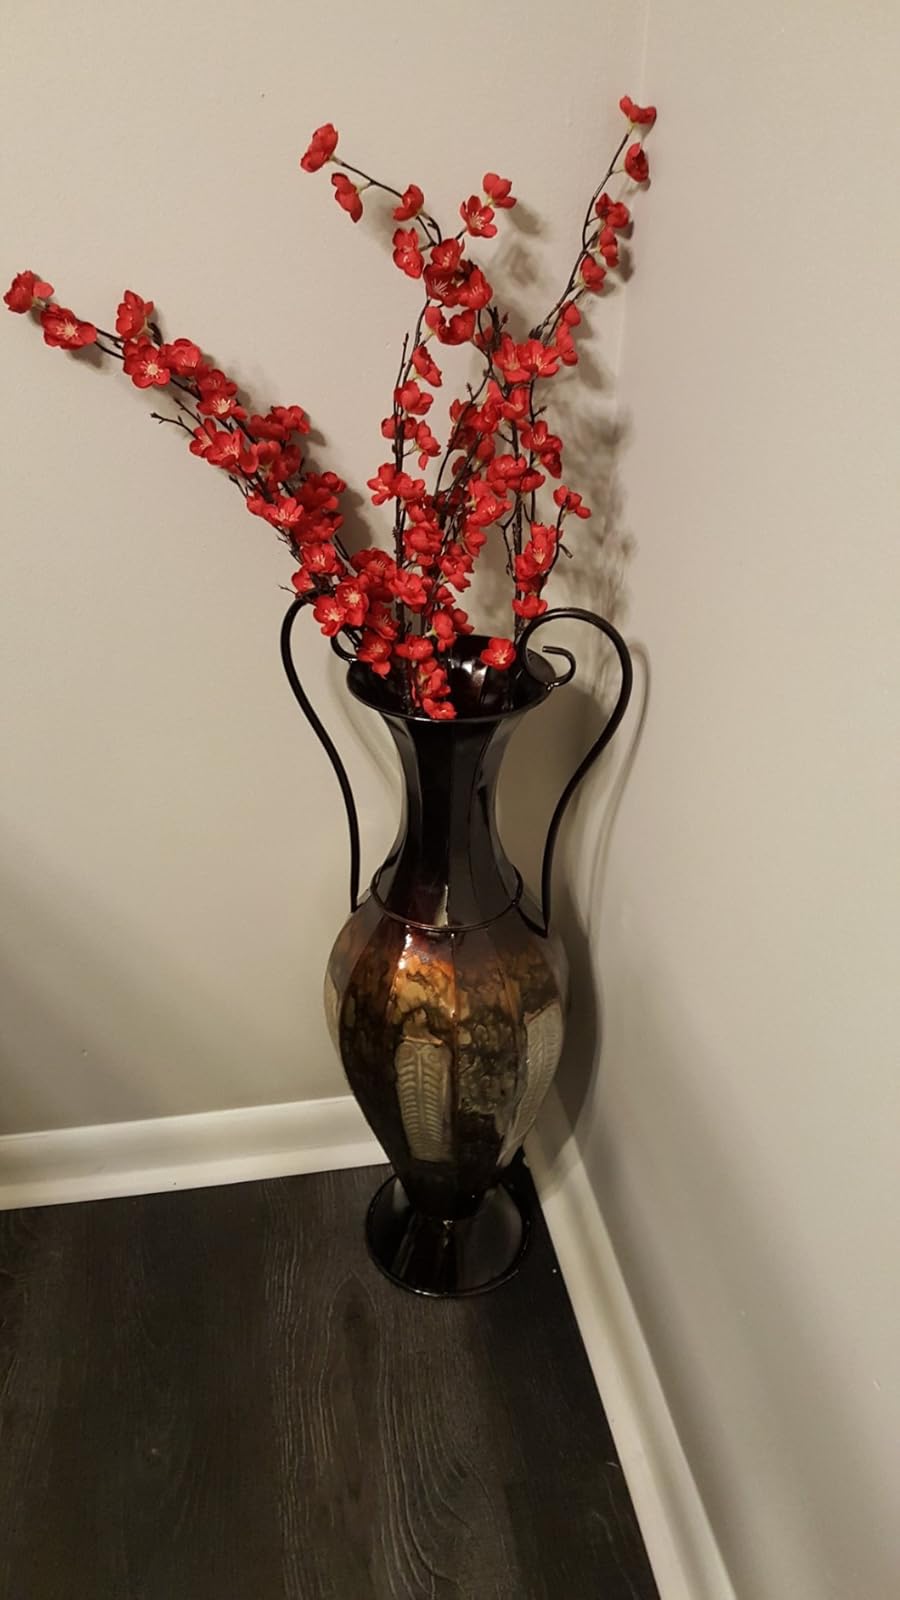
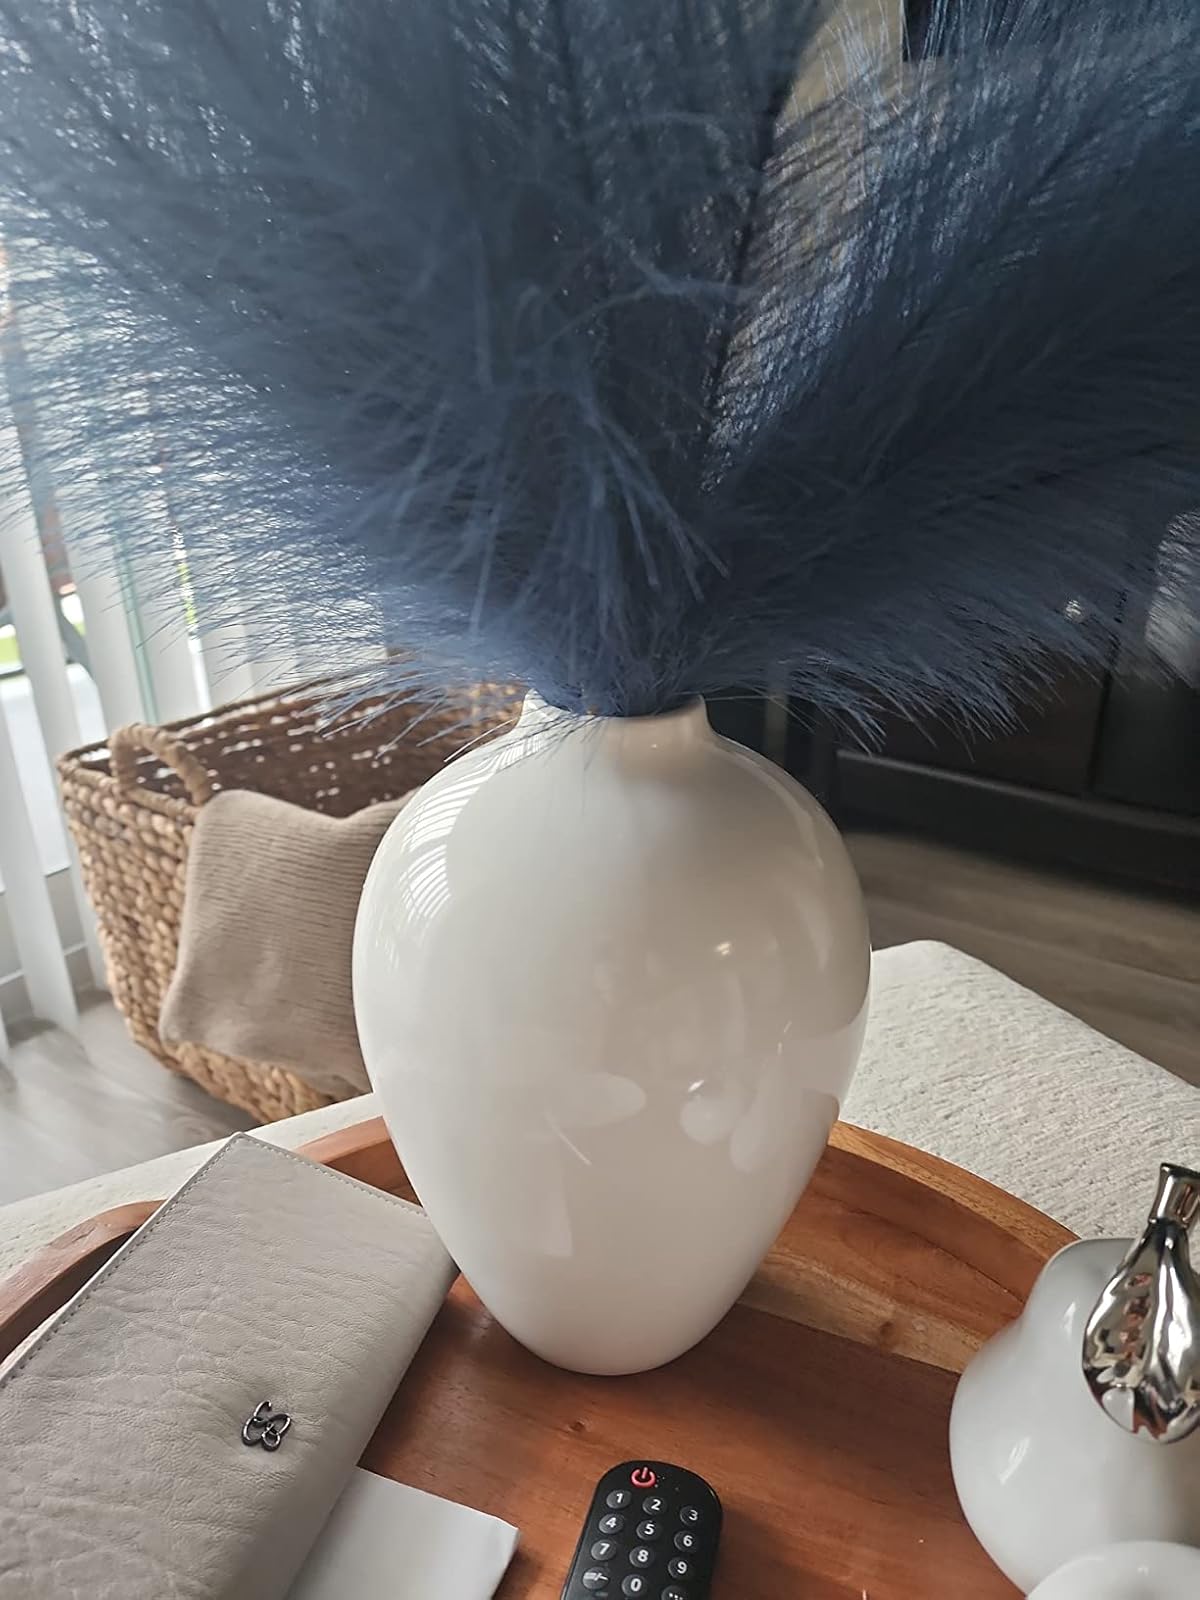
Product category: vase
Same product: no